Wildlife of Phitsanulok province

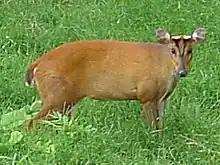
Indian barking deer

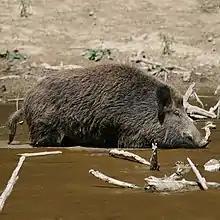
Wild boar

According to the Department of National Parks, over 190 species of birds have been observed in Phitsanulok Province, including the near threatened Siamese fireback and Oriental darter. Of those 190 species (not individually named in the Department's literature), the ones which have been identified in the published journal of Thailand Bird Reports (covering the years 1997-2007) are listed as follows: